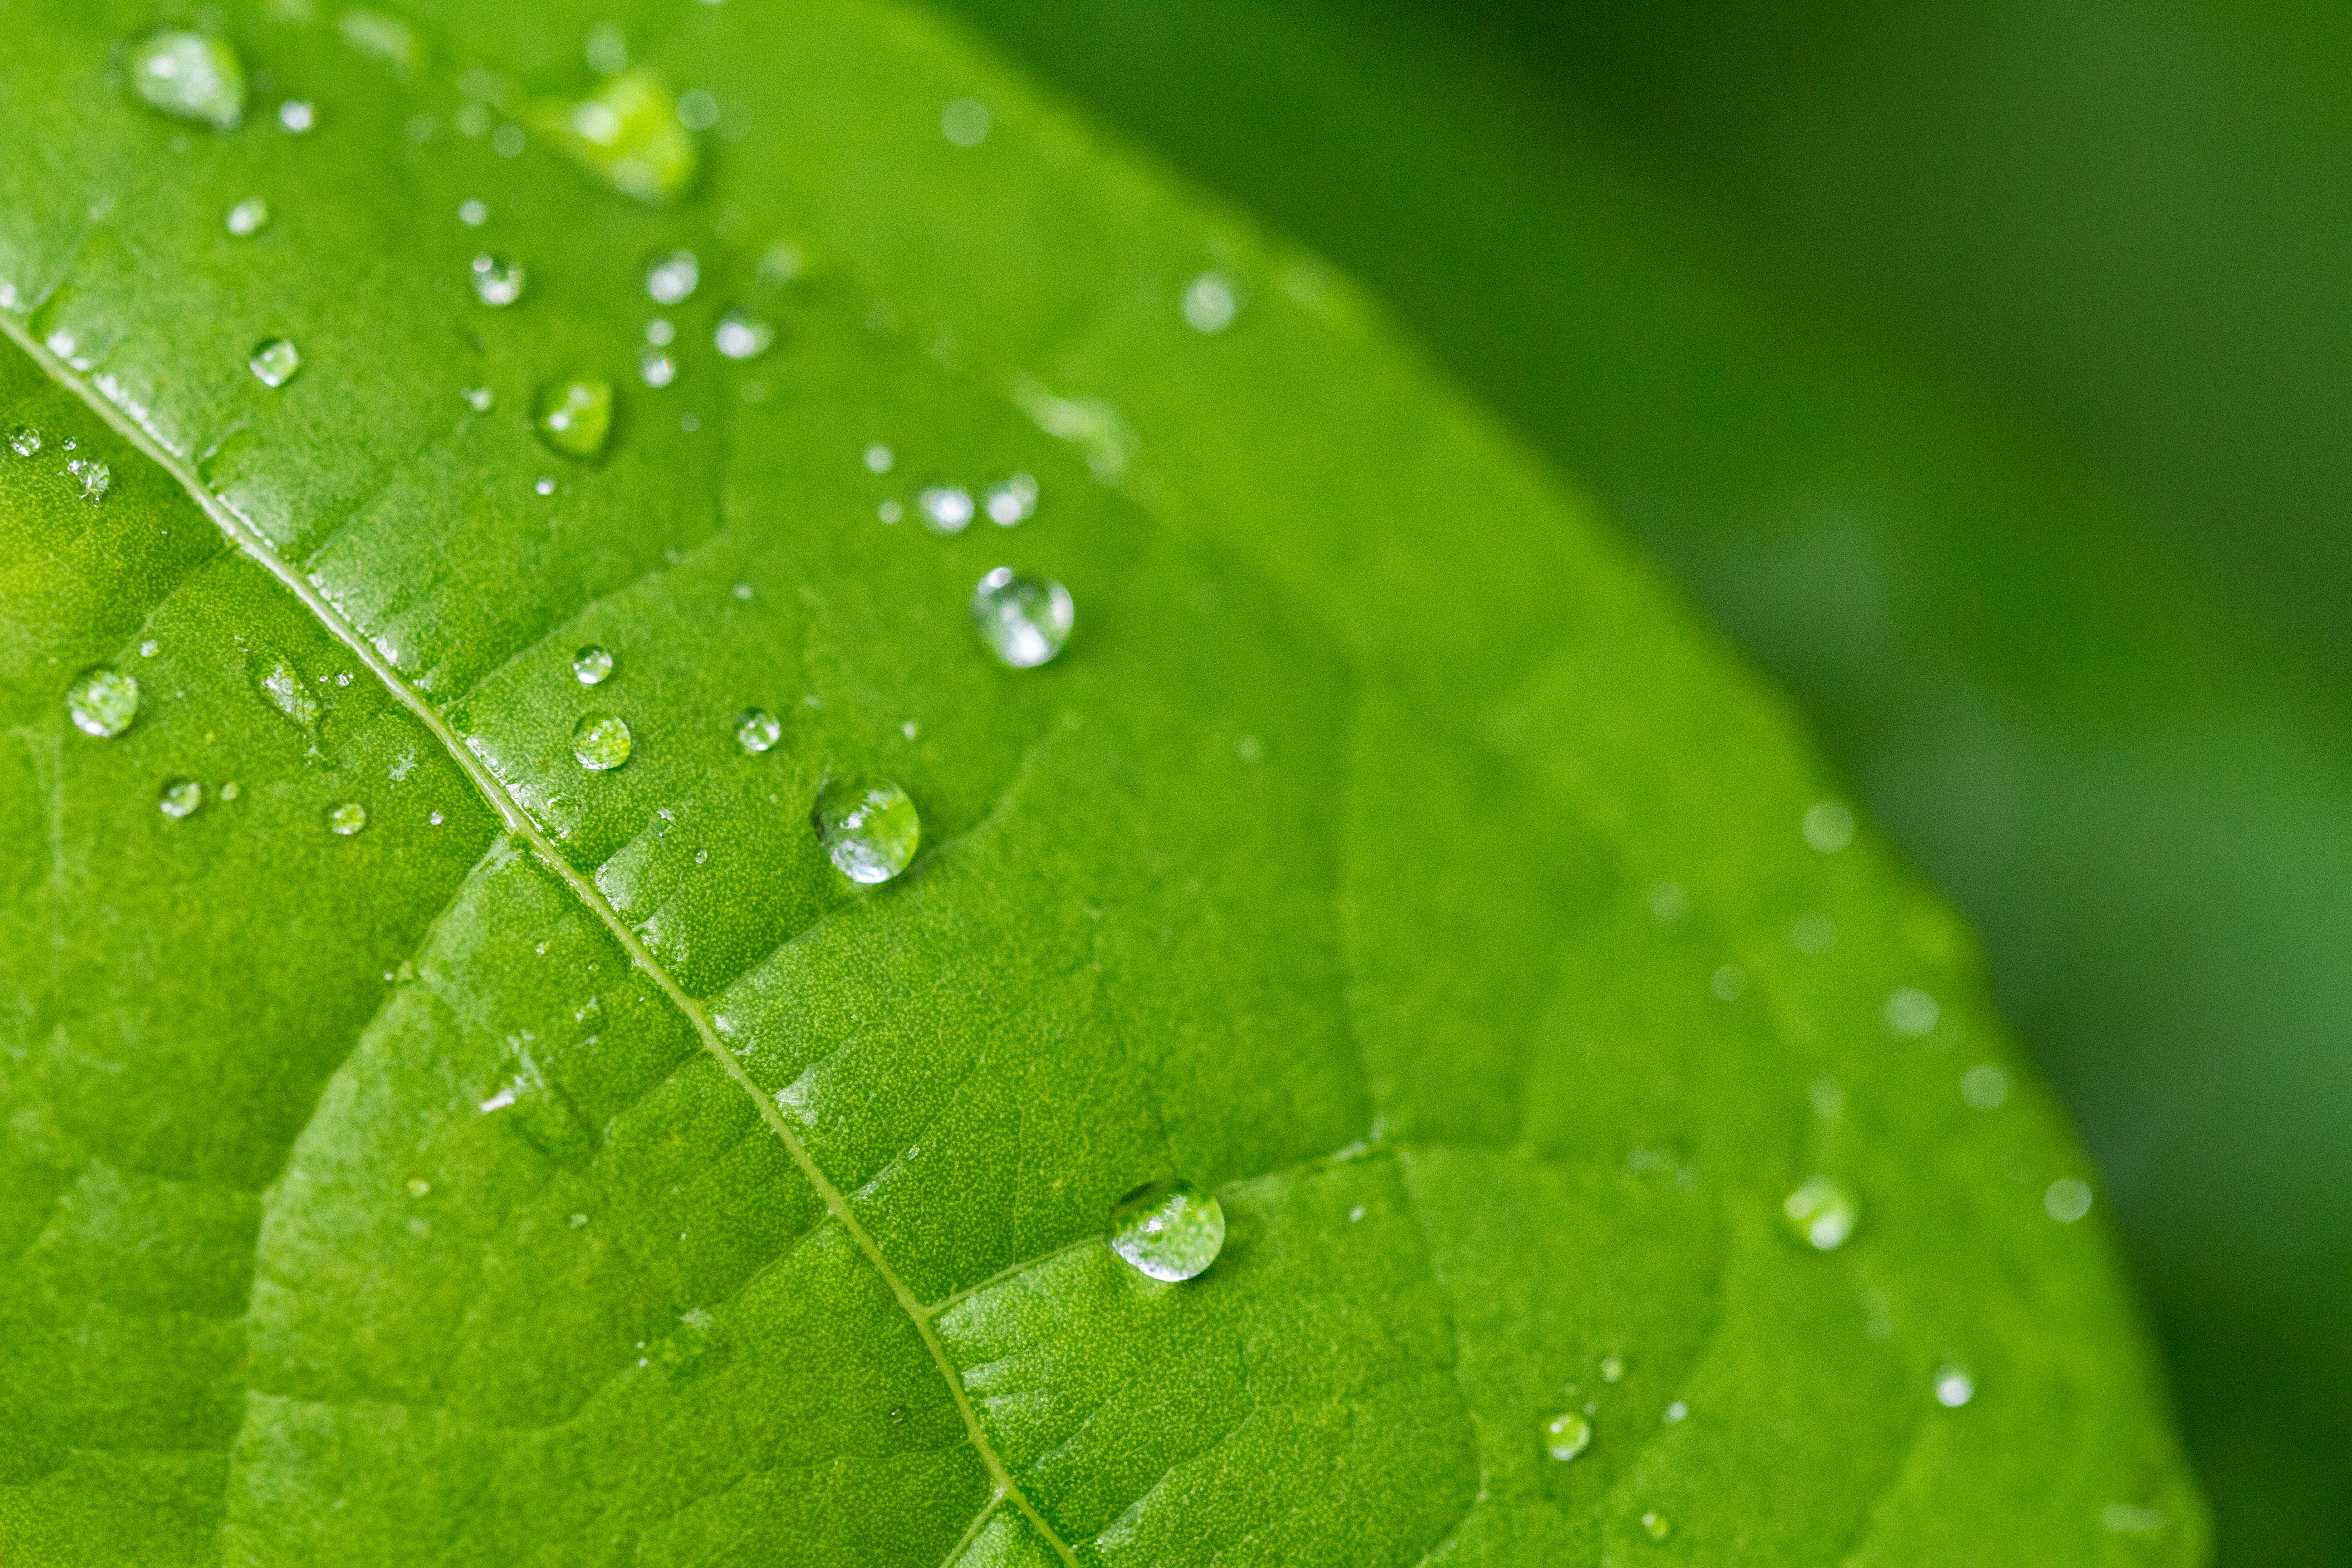
water, nature, grass, drop, dew, plant, leaf, flower, green, close up, moisture, macro photography, annual plant, plant stem